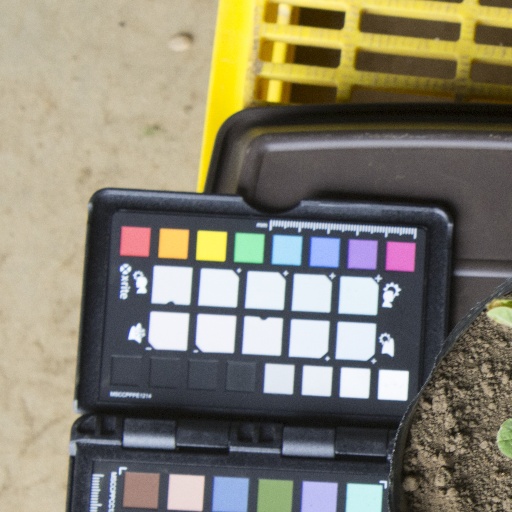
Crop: soybean